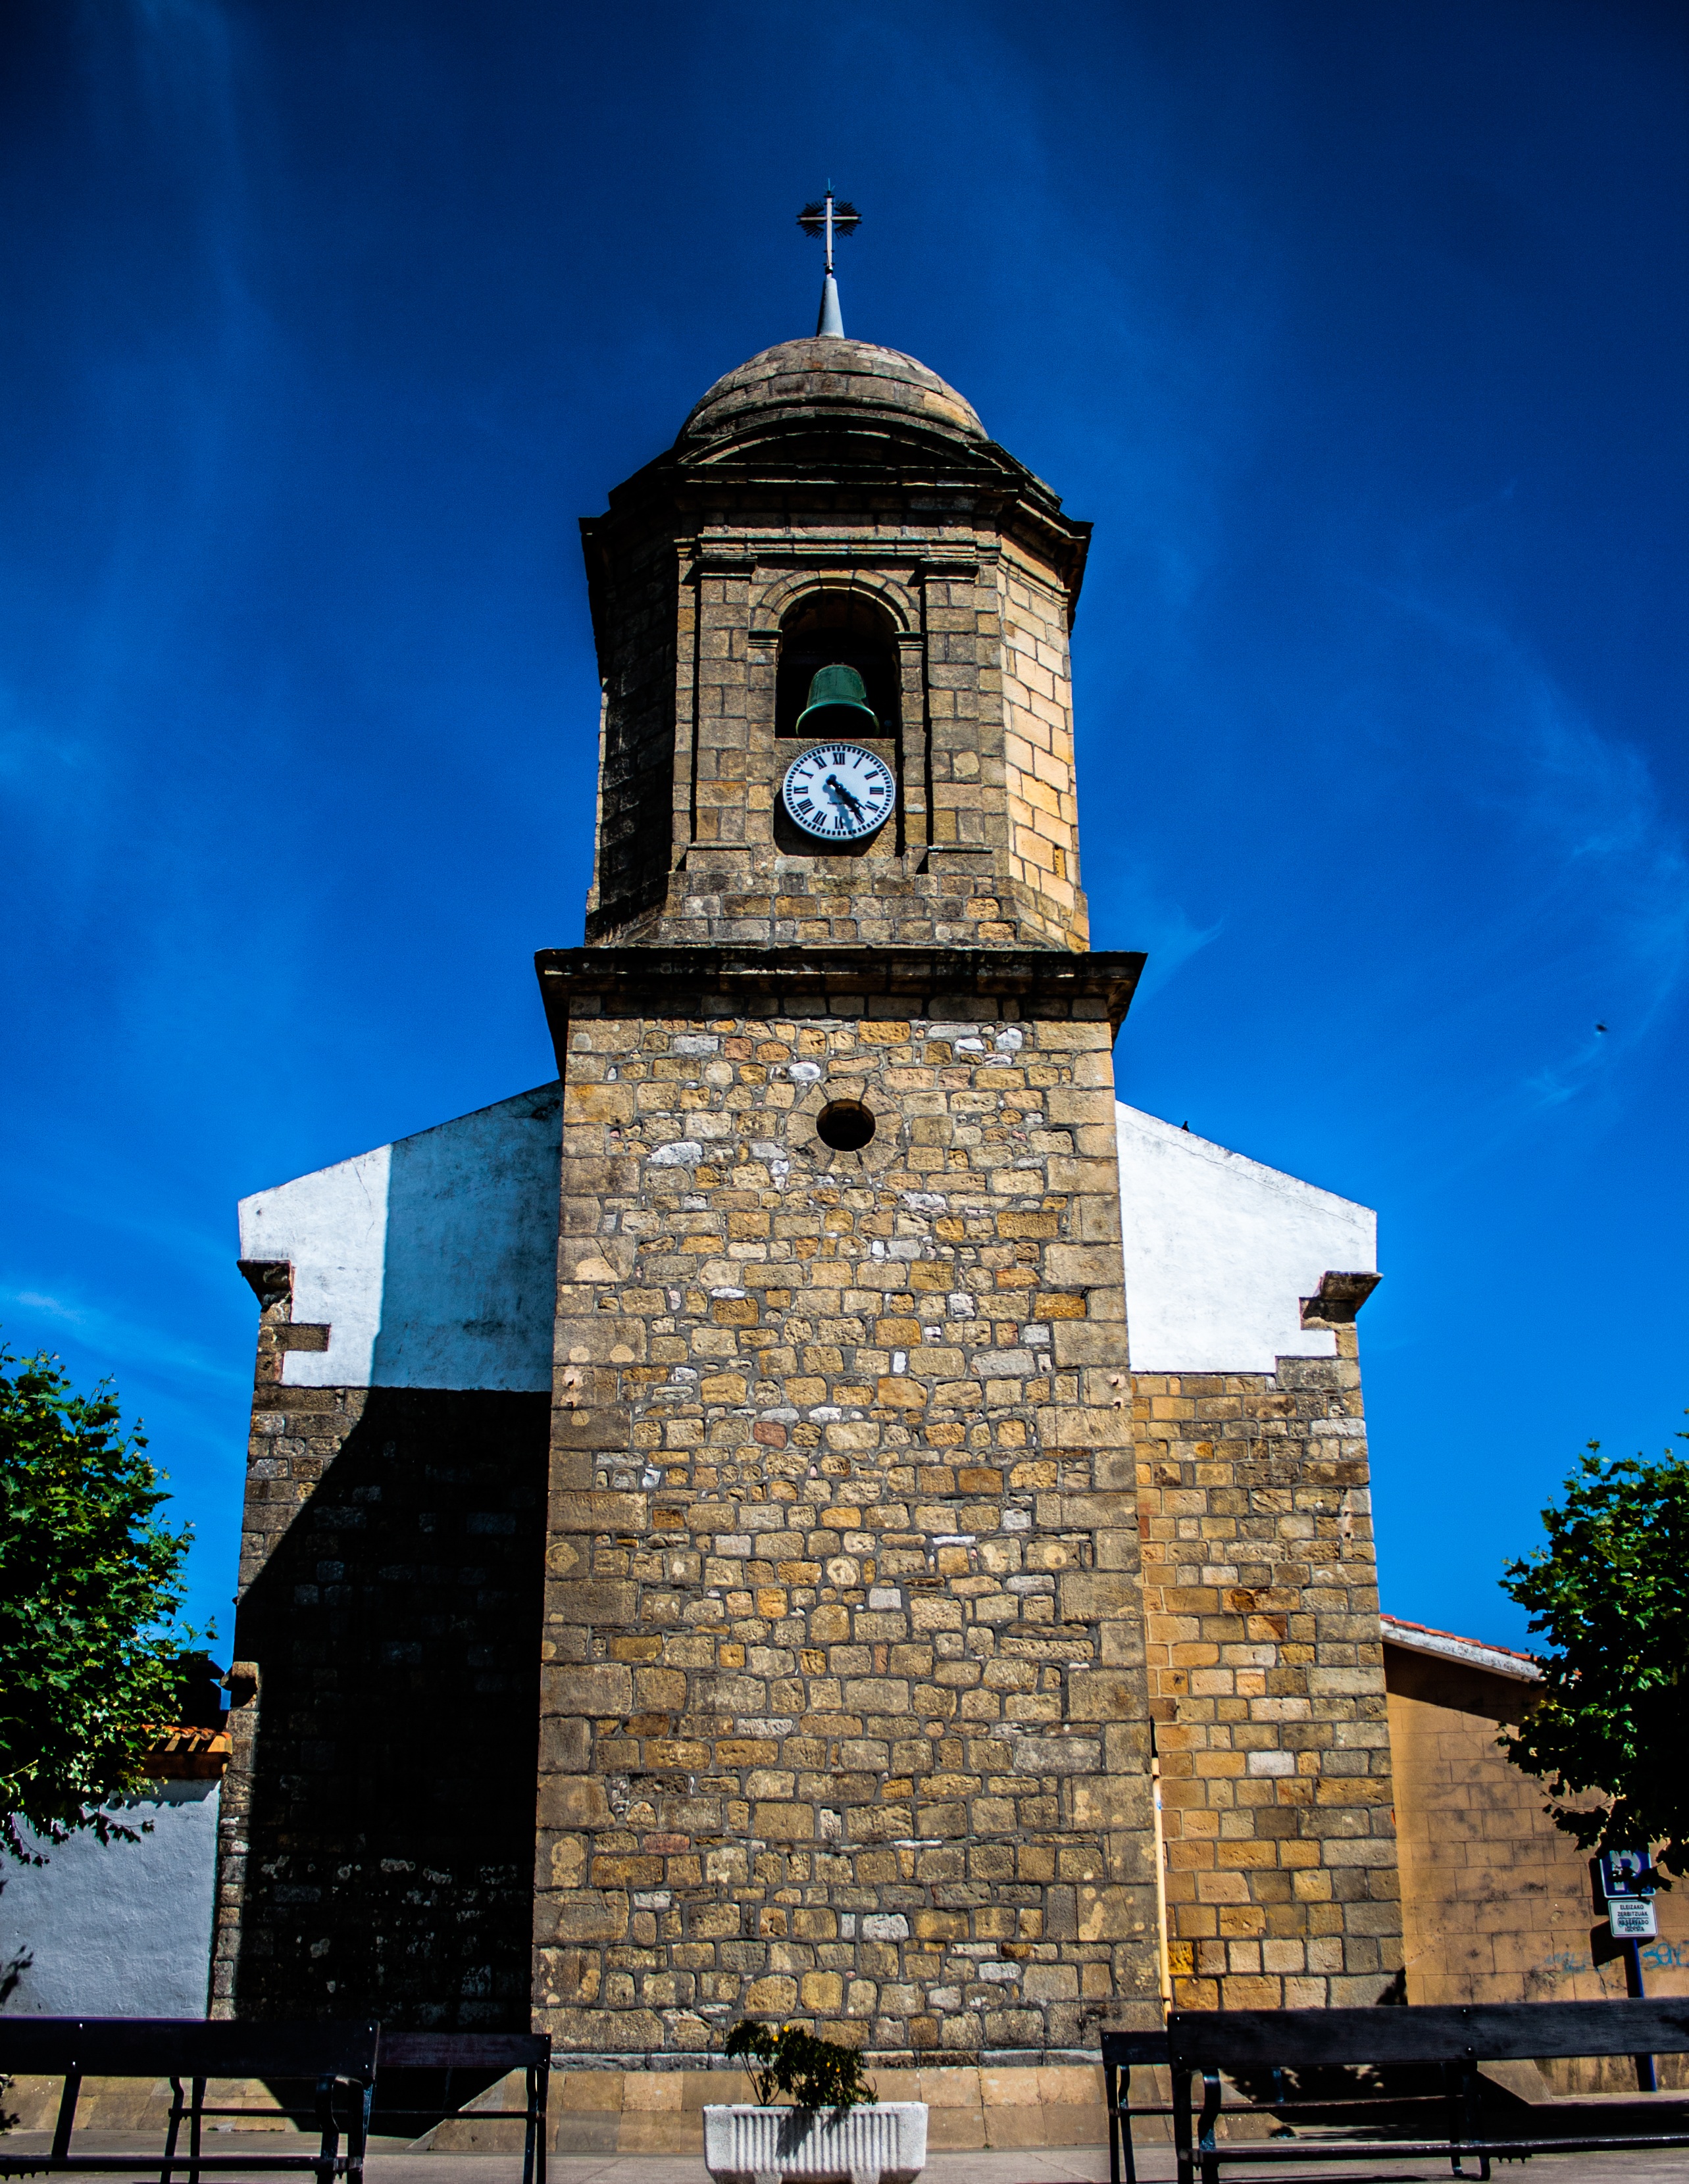
architecture, clock, building, old, bell, tower, religion, landmark, church, chapel, christian, place of worship, clock tower, bell tower, catholic, spain, faith, steeple, historically, bilbao, catholic church, house of worship, church buildings, church art